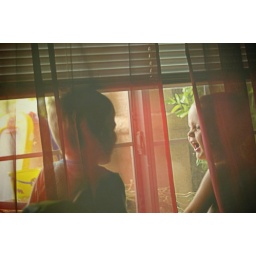
candid pic of my sons playing in the window one of their favorite things to do. texture thanks to ground floor.